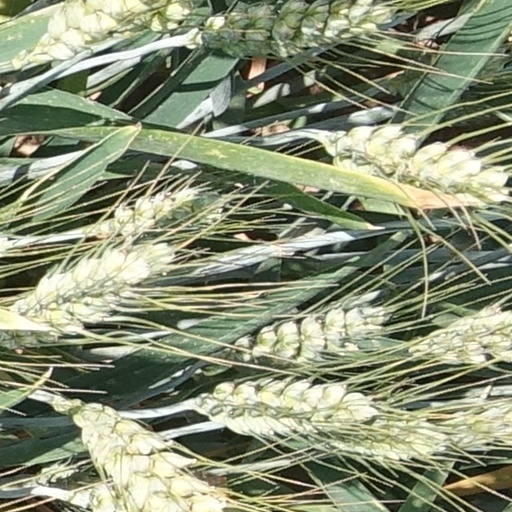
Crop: wheat